Field hockey at the 2018 South American Games

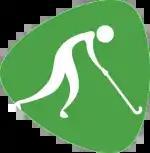

Both the men's and the women's field hockey competitions at the 2018 South American Games were the third inclusion of hockey at the South American Games. Both tournaments were held in conjunction with one another between 29 May – 7 June 2018 at Estadio Félix Capriles in Cochabamba, Bolivia.